Kuroshio Current

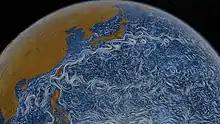
The Kuroshio Current, as idealized from space. The resulting circulation and eddying demonstrate the mixing caused by the input of warm equatorial water poleward. Image by NASA Goddard Space Flight Center.

Distinct elemental characteristics of sediments from differing sources permits tracking sources of sediments within the Kuroshio. Taiwanese sediment notably contains illite and chlorite. These traceable compounds have been found all the way through the Kuroshio Current up into its branch through the Kuroshio Current Intrusion in the South China Sea. The South China Sea branch of the Kuroshio and the cyclonic eddy west of Luzon Island impact Luzon and Pearl River sediments. The Luzon sediment containing high levels of smectite is unable to travel northwestward. The Pearl River sediments contains high levels of kaolinite and titanium (Ti) and is trapped above the abyssal basin between Hainan Island and the Pearl River mouth. These compounds allow scientists to track sediment transport throughout the Kuroshio Current.